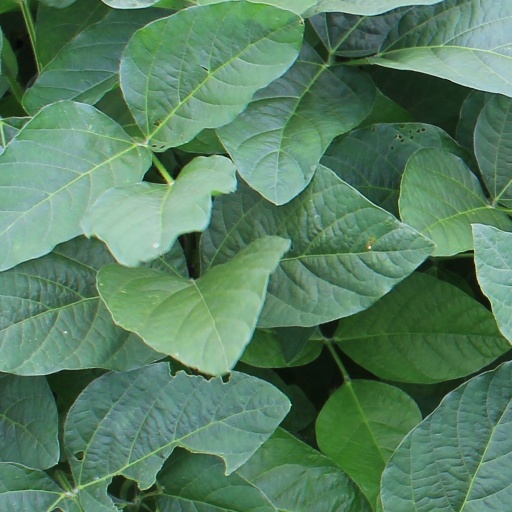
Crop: soybean